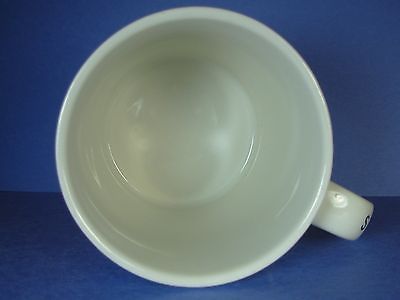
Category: mug